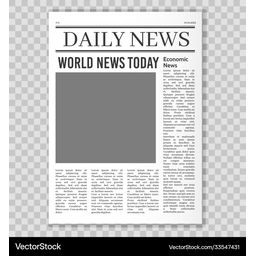
Label: paper